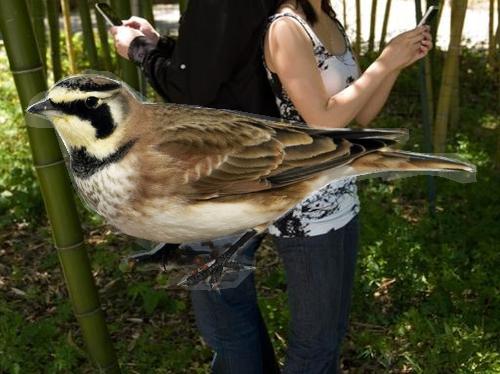
Bird species: Horned_Lark
Bird type: landbird
Background: land